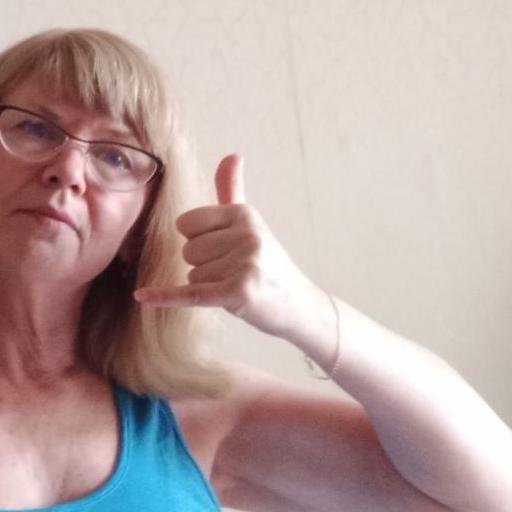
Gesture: call